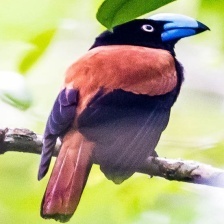
Species: HELMET VANGA
Scientific name: EURYCEROS PREVOSTII